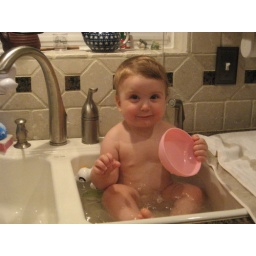
Make a silly face if you like baths in the kitchen sink.